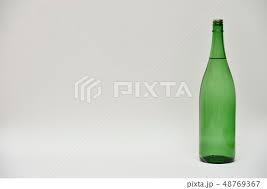
Waste category: glass